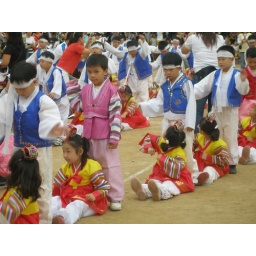
Kathy is the girl in front of the boy wearing the pink vest. Kathy is my boss's daughter